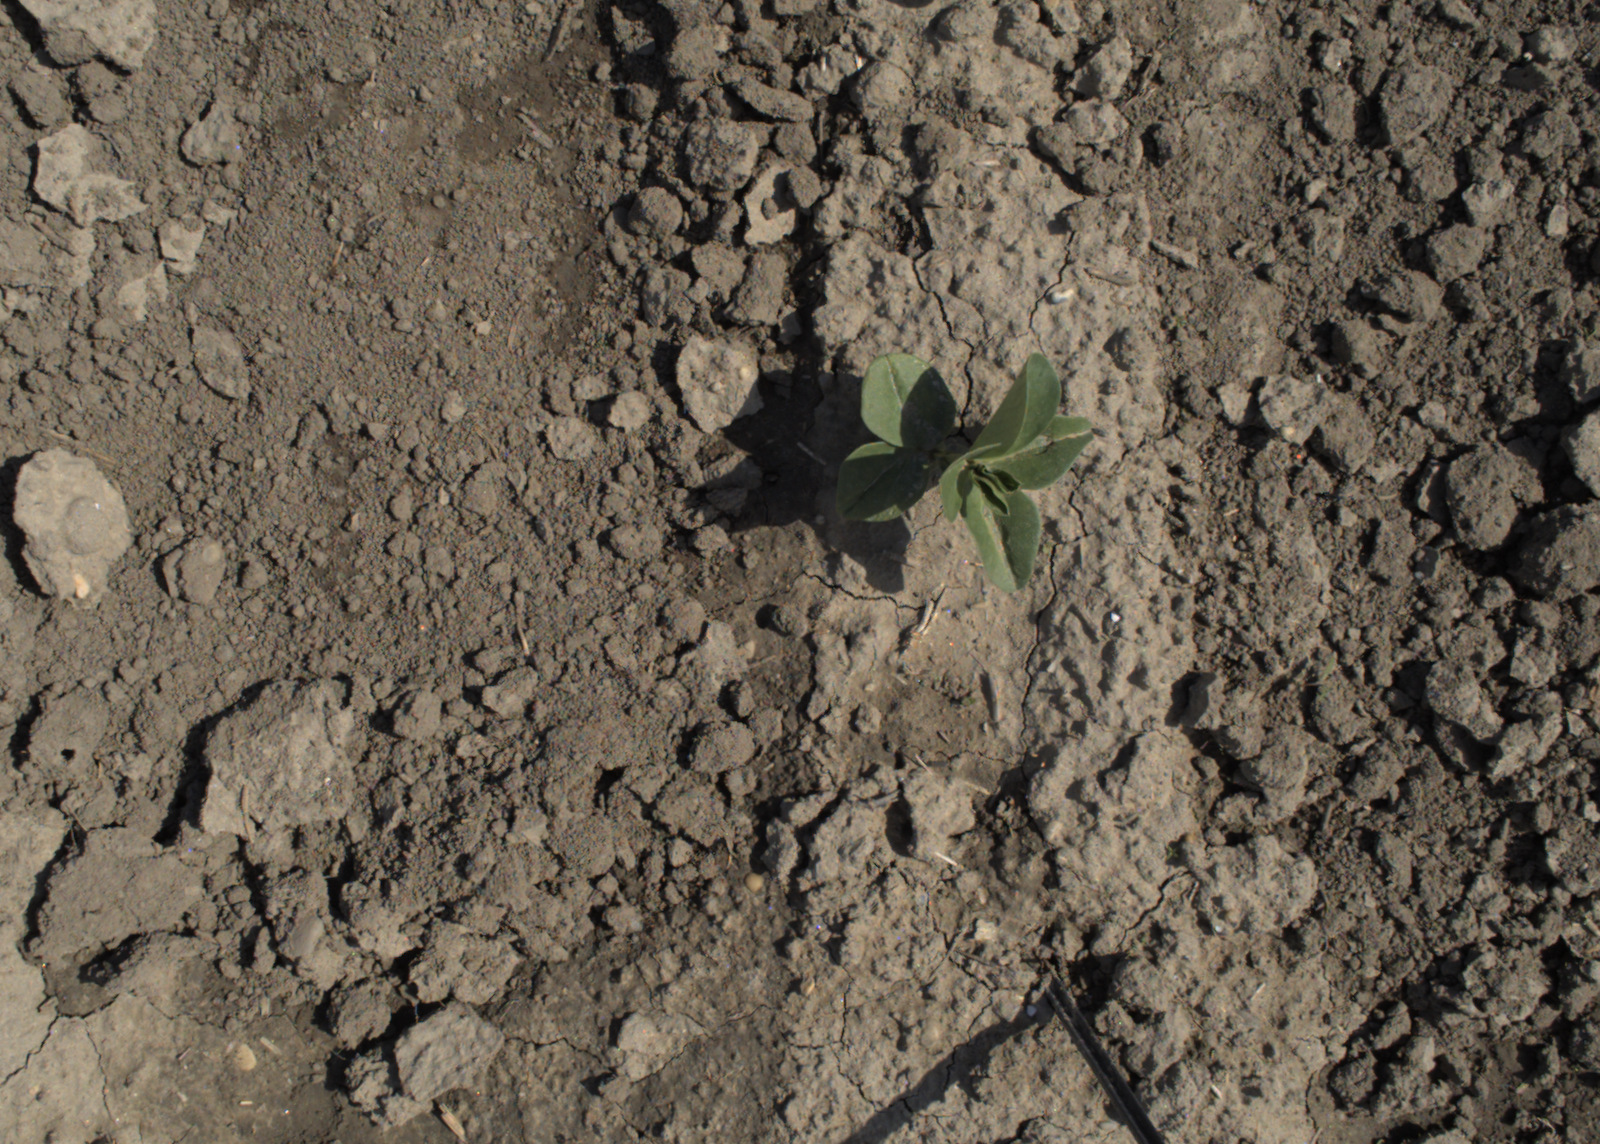
Capture date: 28.05.2021 10:25:11
Weather: mixed
Wind: medium
Seeding date: 27.04.2021
Plant canopy height (mm): 1018